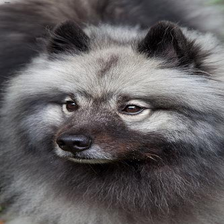
Species: dog
Breed: keeshond